Jeff M. Fettig

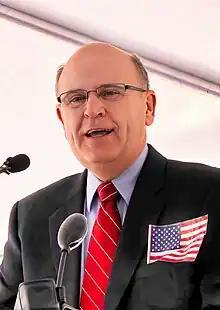

Jeff M. Fettig (born 1957) is an American businessman. He is the former chairman and chief executive officer of the Whirlpool Corporation and serves on the board of directors for Dow Inc., the Indiana University Foundation, and is a PGA REACH Trustee.